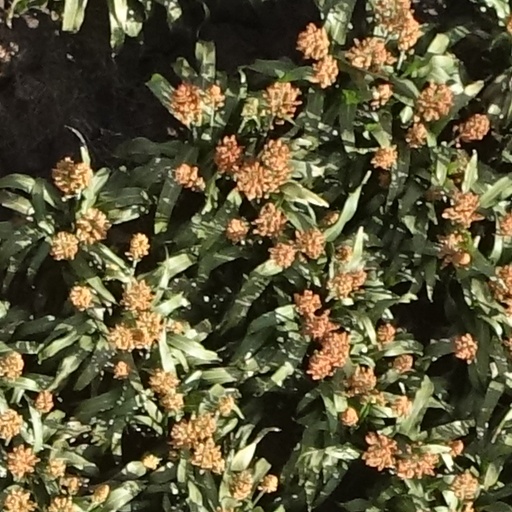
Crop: sorghum